Świnoujście Lighthouse

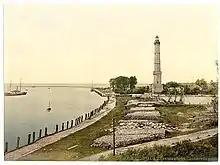
The lighthouse on a late 19th century postcard

The first lighthouse in the location was built in 1828 when the town was part of the Kingdom of Prussia and called "Swinemünde". The current structure is from 1857. The cross-section of the entire 1857 tower was octagonal. However, in 1902–1903 the tower was restored to repair spalled brickwork. This converted the shape of the tower above the first gallery to the current round shape.